Negra Álvarez

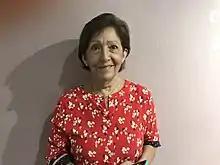

Margarita Álvarez de Martínez (born 1948), known artistically as Negra Álvarez, is a Salvadoran visual artist. She is one of the most recognized Latin American sculptors of the 1990s for being one of the first artists to use wood for her sculptural proposals, without the need to carve it.